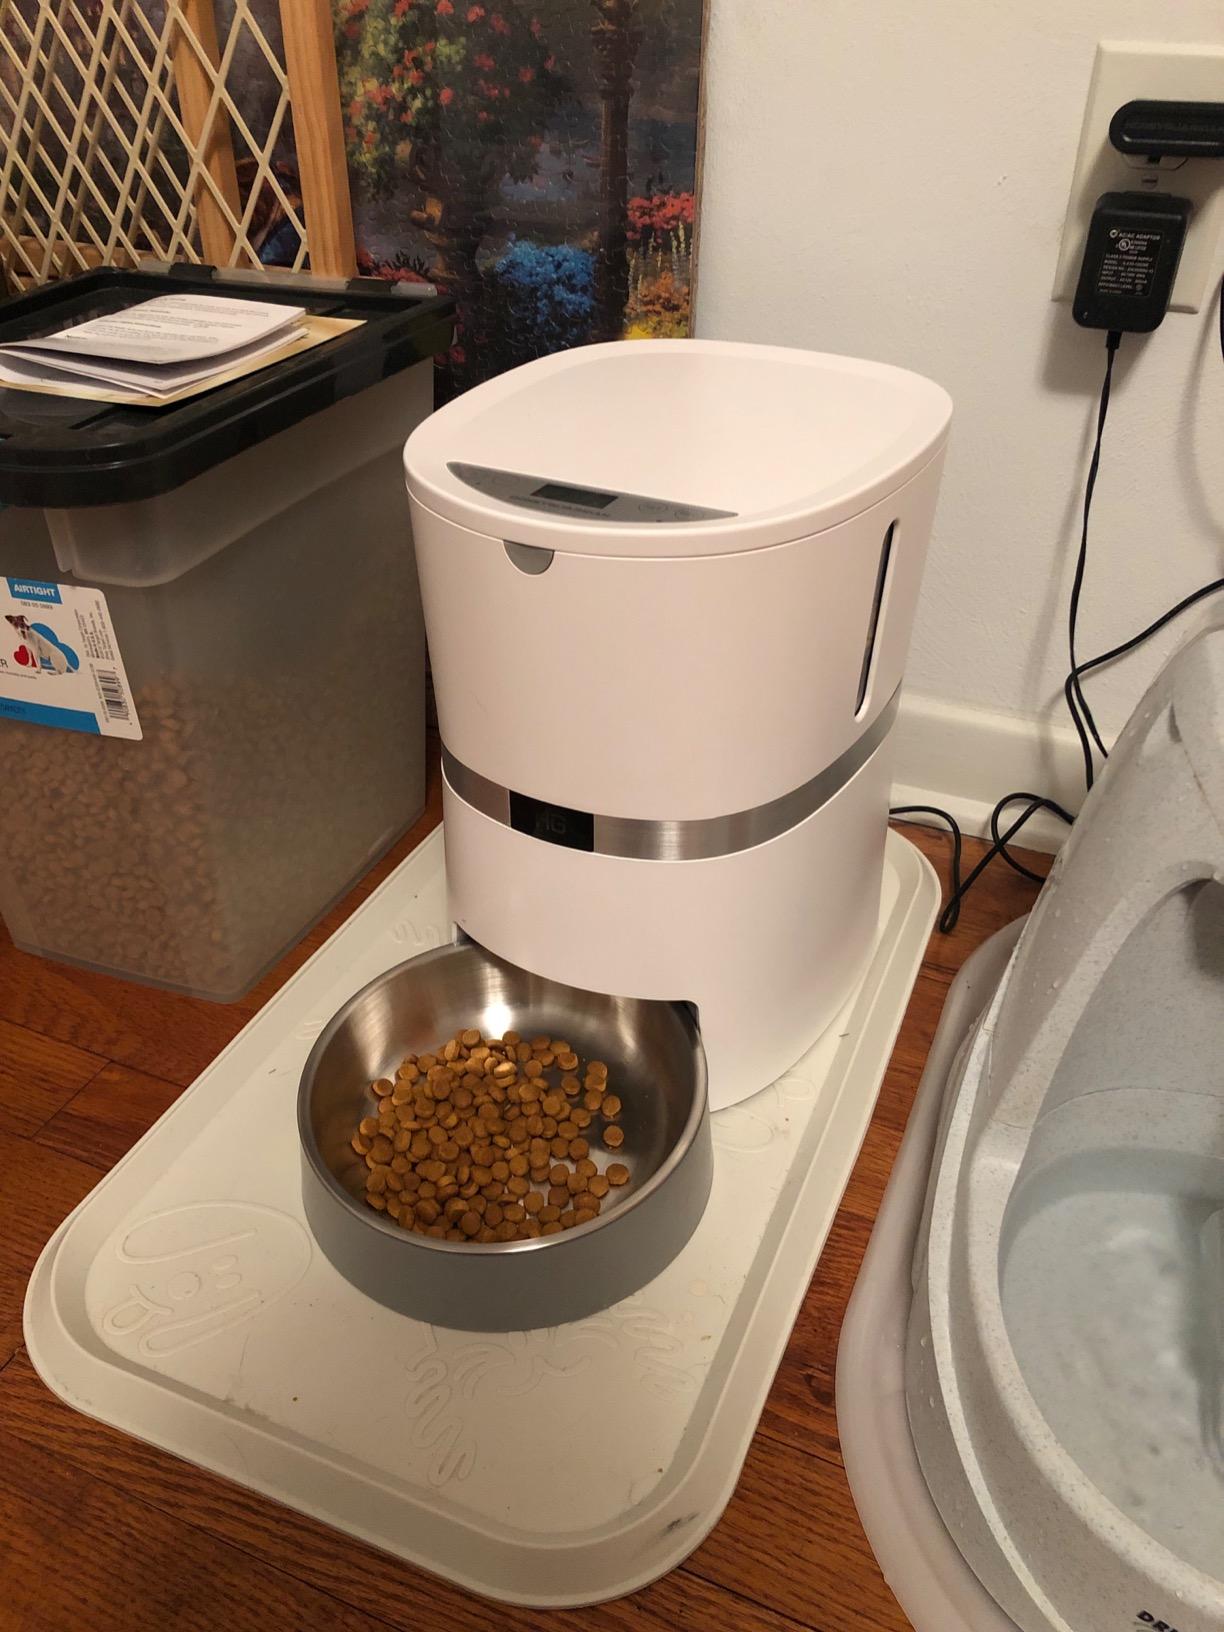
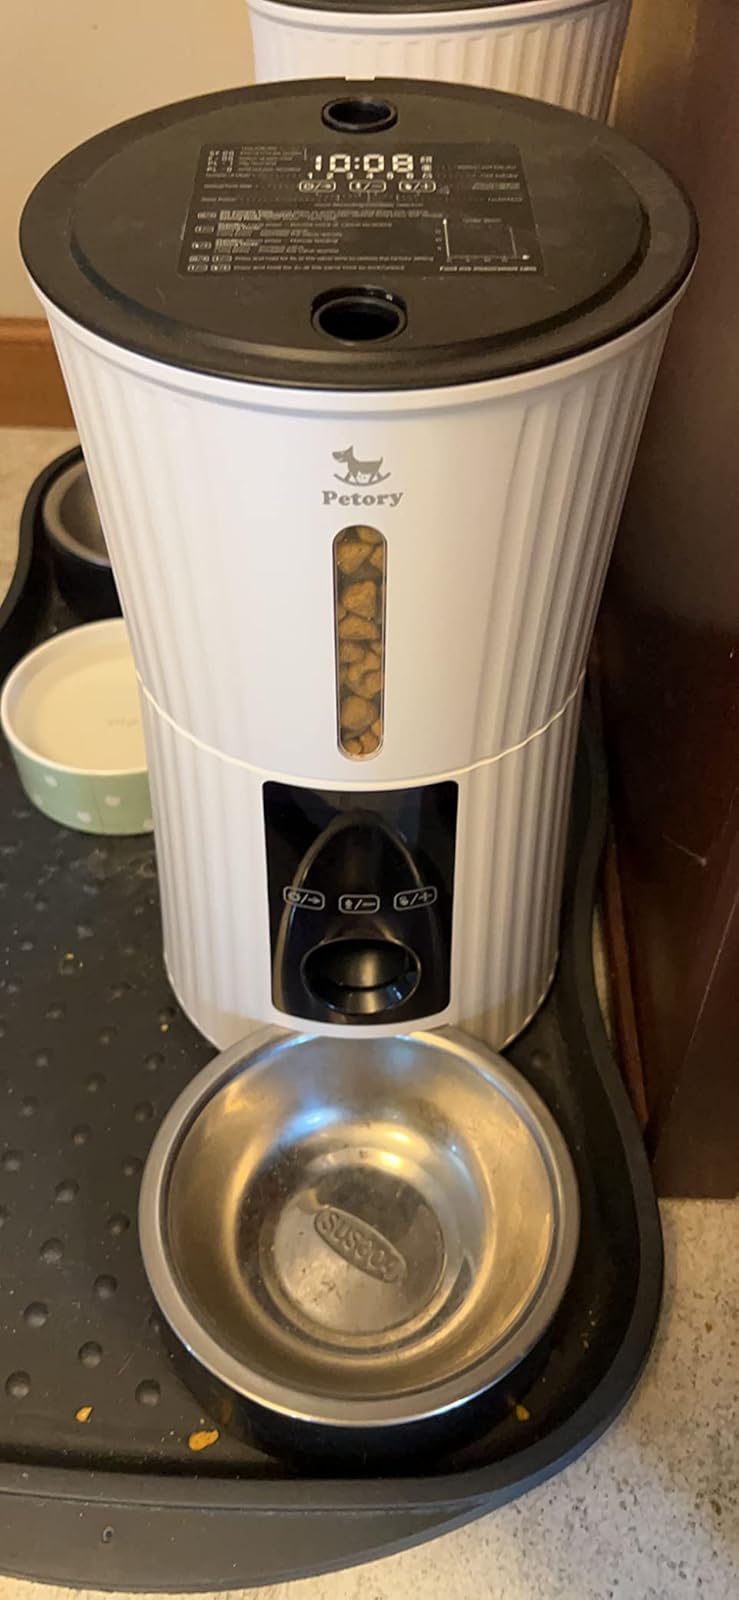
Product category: items_feeder
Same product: no